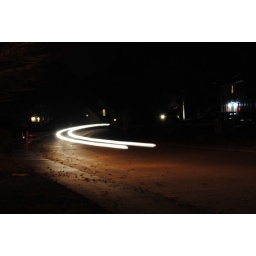
car driving on my street around the curve